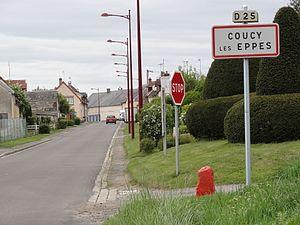
Coucy-lès-Eppes est une commune française du département de l'Aisne et de la région Hauts-de-France, petite bourgade située à une dizaine de kilomètres à l'est de Laon, essentiellement rurale, forte de plus de six cents âmes et relevant du canton de Guignicourt.